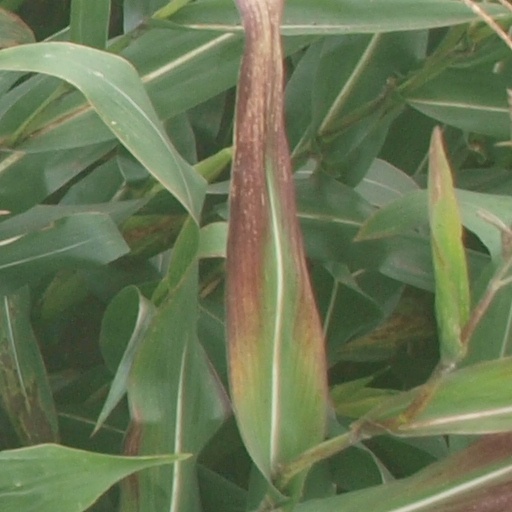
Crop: maize; corn